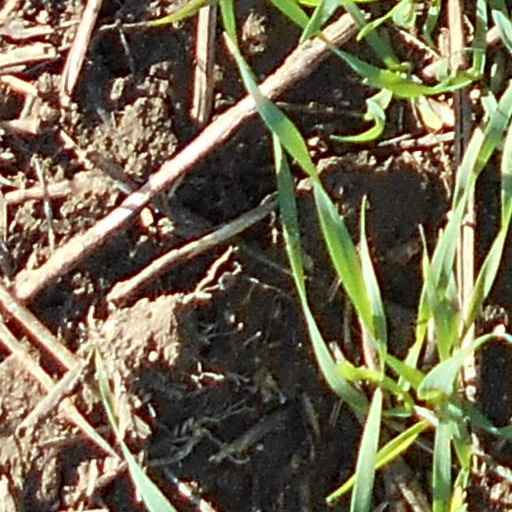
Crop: wheat